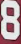
Number: 8